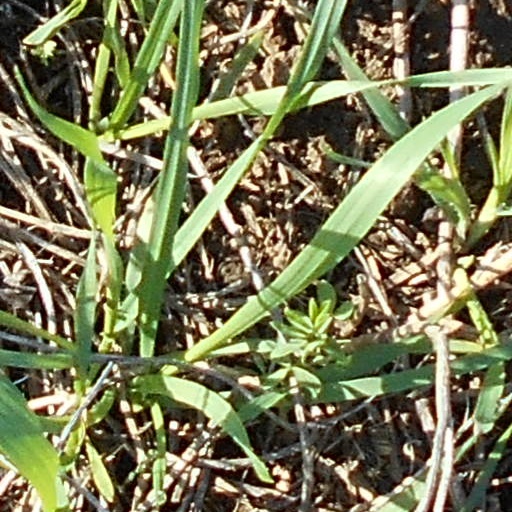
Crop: wheat